Rutherford, New Jersey

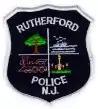

The Rutherford Police Department (RPD) provides emergency and protective services to the borough of Rutherford. The RPD consists of 40 officers. The current chief is John Russo who was appointed on March 26, 2013. The RPD responds to approximately 24,000 calls per year and conducts criminal investigations through its detective bureau.